Stree Janma

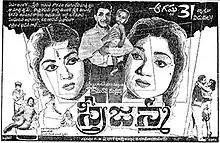
Theatrical release poster

 is a 1967 Telugu-language drama film, produced by D. Ramanaidu under the Suresh Productions banner and directed by K. S. Prakash Rao. It stars N. T. Rama Rao and Krishna Kumari, with music composed by Ghantasala.